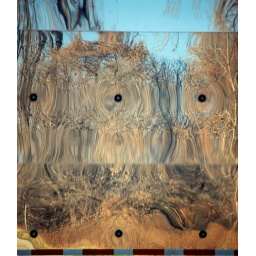
Reflections of the forest and the trees in a truck's back door.